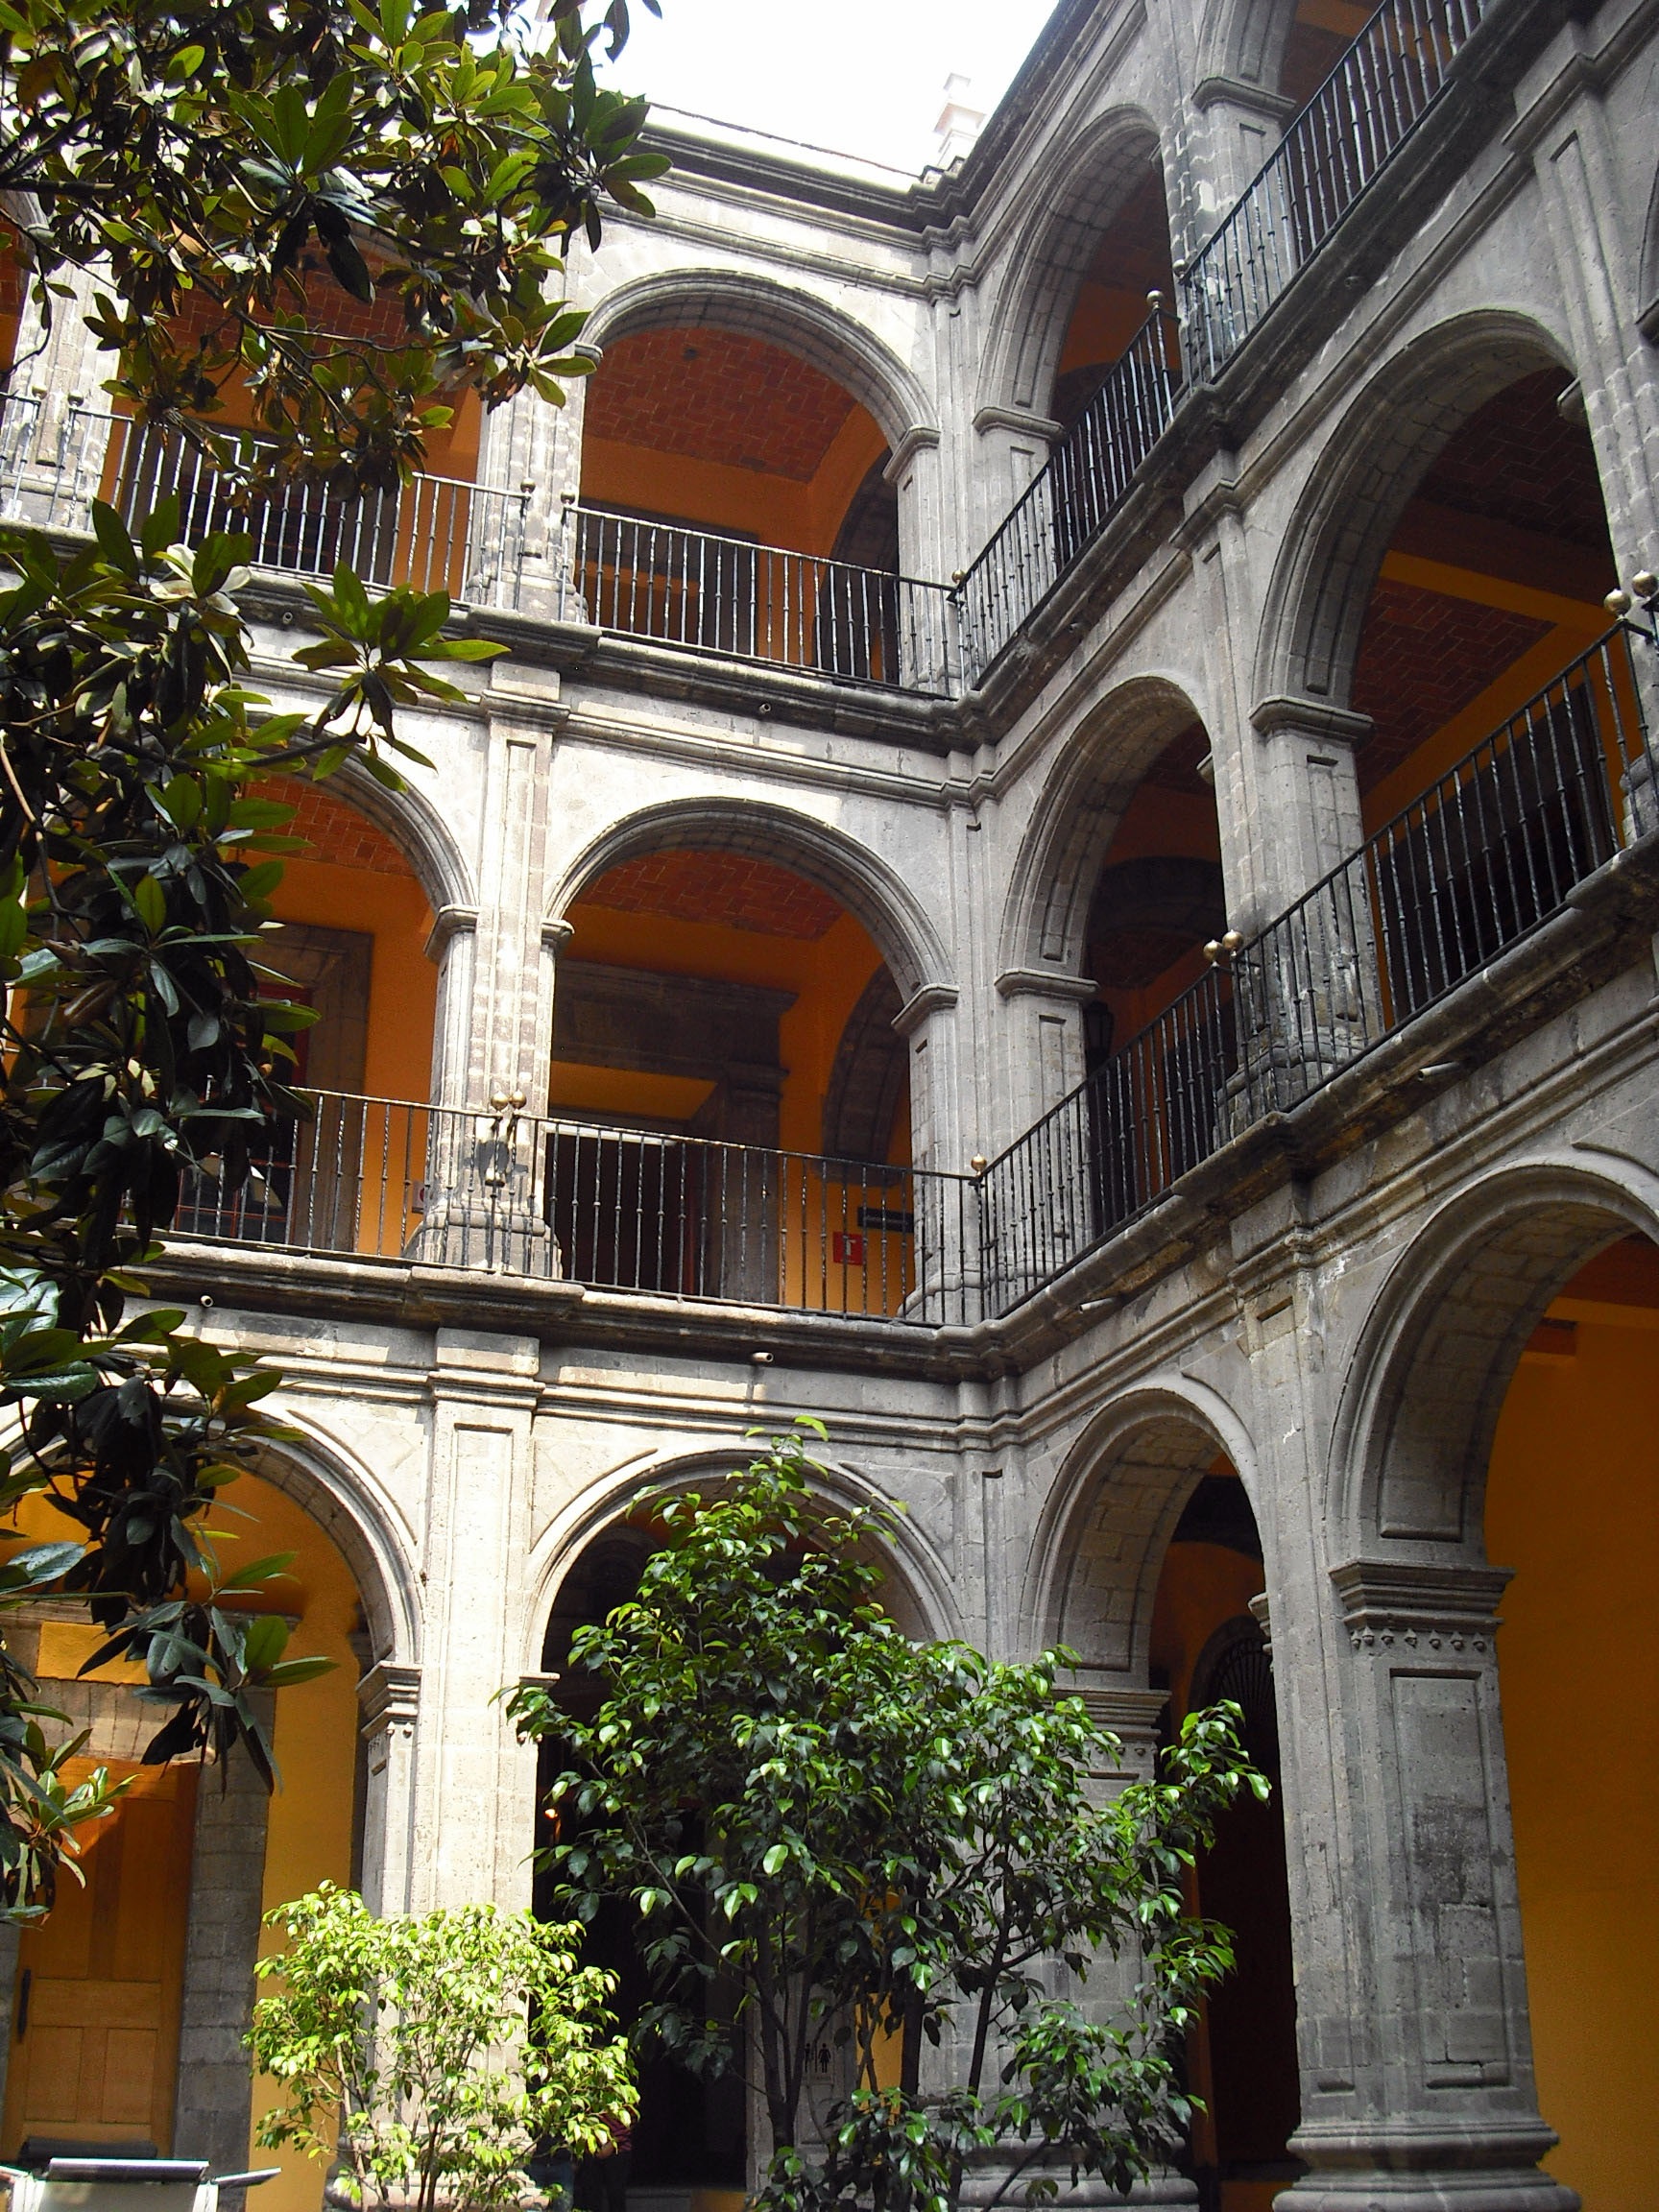
architecture, mansion, house, town, building, palace, arch, landmark, facade, courtyard, mexico, arches, synagogue, arcade, historical, estate, yard, archery, neighbourhood, colonial